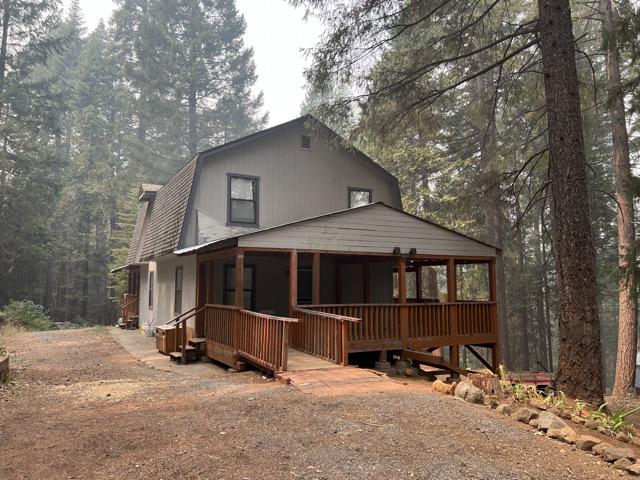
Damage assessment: no_damage